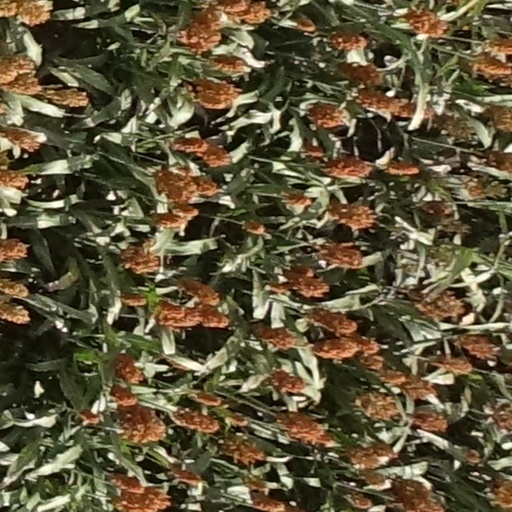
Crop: sorghum